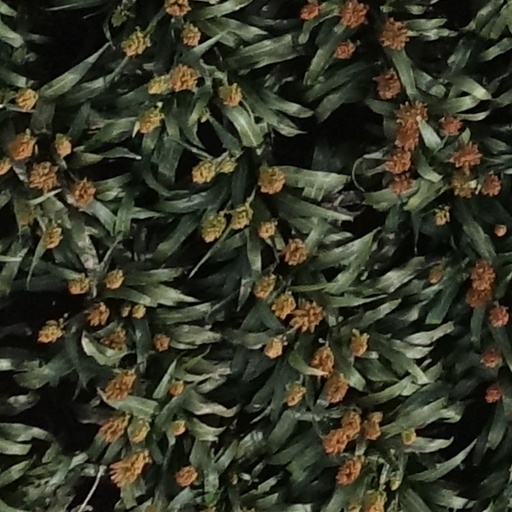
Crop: sorghum